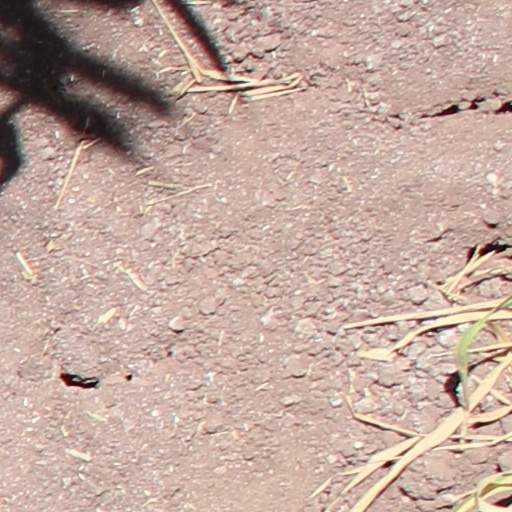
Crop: wheat